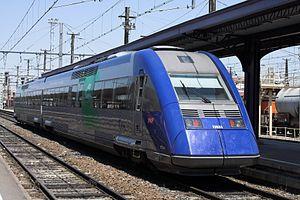
Le Tarn est un département français de la région Occitanie, traversé par la rivière Tarn qui lui a donné son nom. L'Insee et la Poste lui attribuent le code 81. Les habitants sont nommés les Tarnais et Tarnaises. La préfecture est Albi, et l'unique sous-préfecture est Castres. Le département fait partie de l'académie de Toulouse sur le plan scolaire et dépend de la cour d'appel de Toulouse sur le plan judiciaire.